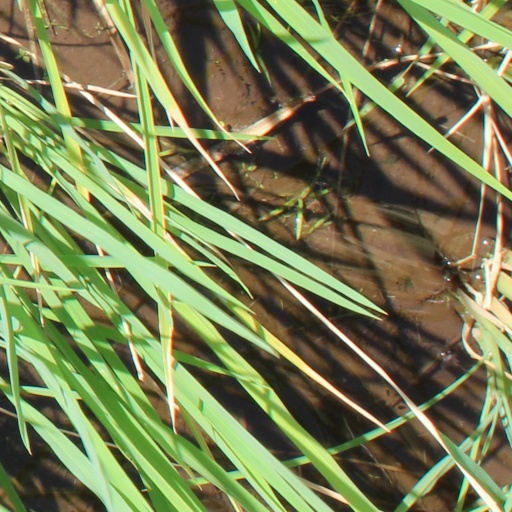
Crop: rice